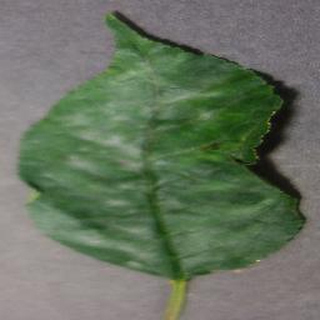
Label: cherry_powdery_mildew